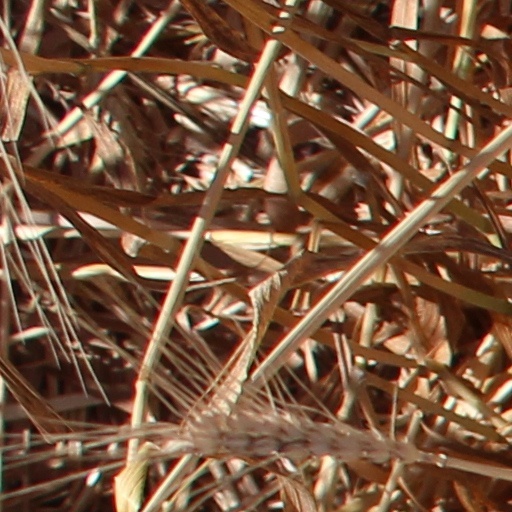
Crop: wheat